High-water mark of the Confederacy

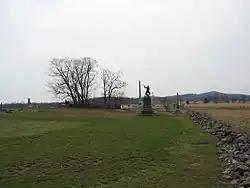
To the left (east) of The Angle stone wall was the farthest advances of the units of Longstreet's assault during the 1863 Battle of Gettysburg.

The high-water mark of the Confederacy or high tide of the Confederacy refers to an area on Cemetery Ridge near Gettysburg, Pennsylvania, marking the farthest point reached by Confederate forces during Pickett's Charge on July 3, 1863. Similar to a high water mark of water, the term is a reference to arguably the Confederate Army's best chance of achieving victory in the war. The line of advance was east of "The Angle" stone wall.